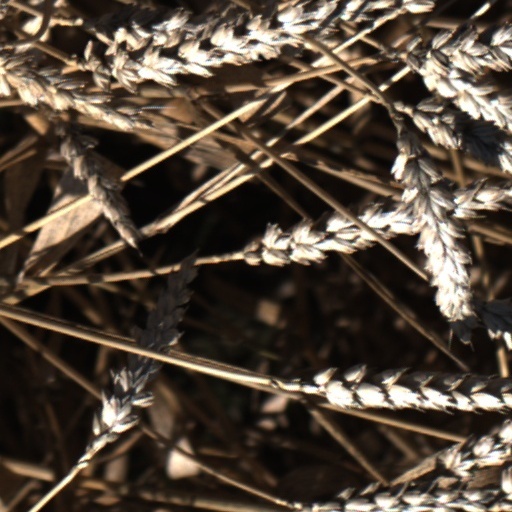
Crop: wheat